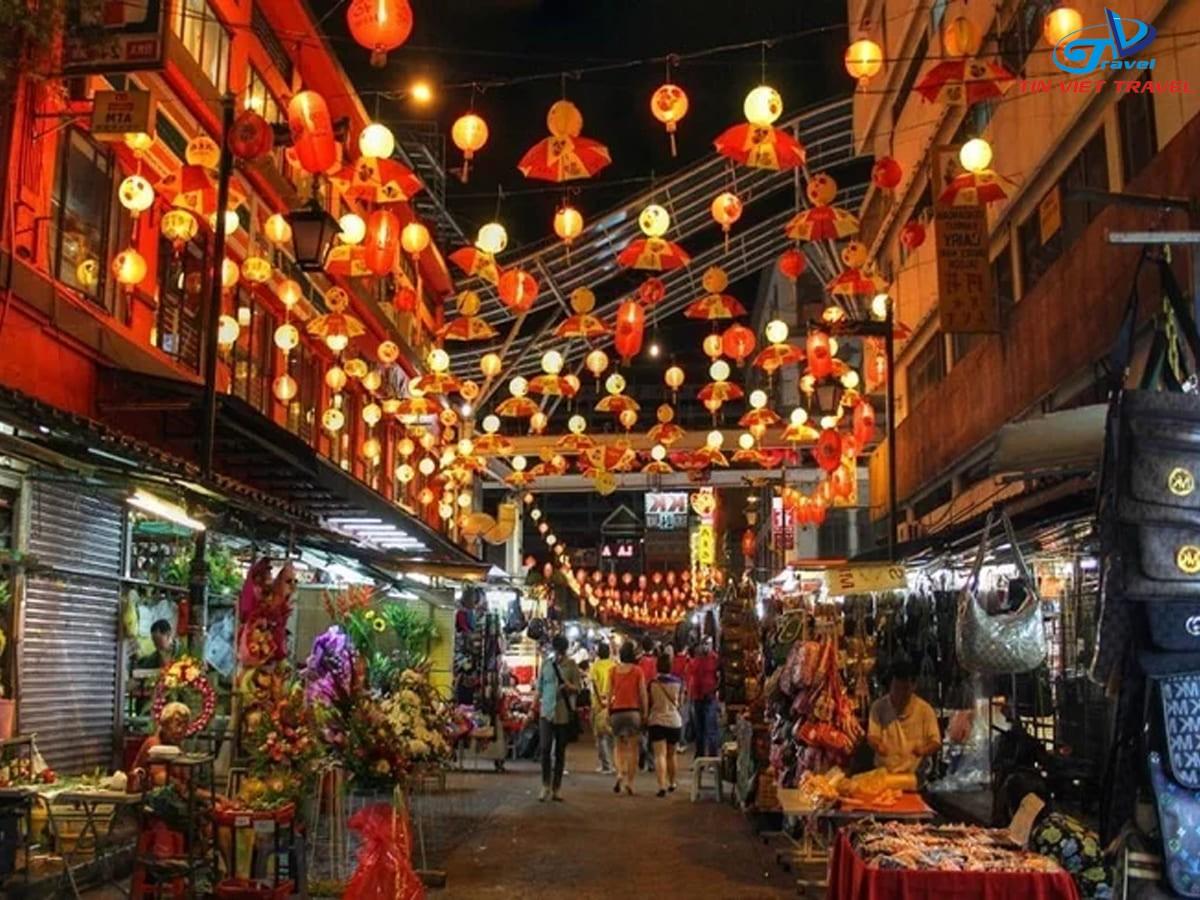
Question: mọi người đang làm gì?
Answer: đang đi dạo